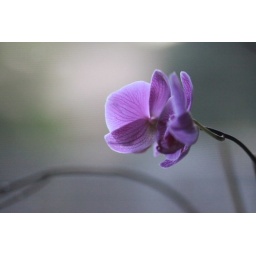
orchid by kitchen window